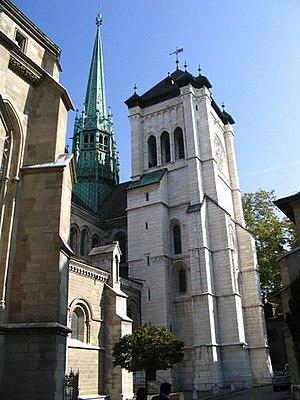
Cet article recense les cathédrales de Suisse.